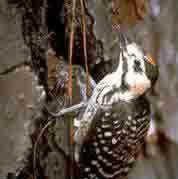
A photo of a red cockaded woodpecker